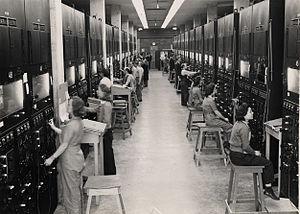
Un calutron est un spectroscope de masse utilisé pour la séparation isotopique de l'uranium. Il a été mis au point par Ernest Orlando Lawrence pendant le projet Manhattan et ressemble au cyclotron qu'il a inventé. Son nom est une abréviation de « Cal. U.-tron », en l'honneur de l'université de Californie, où travaille Ernest Lawrence, qui supervise le Laboratoire national de Los Alamos. Le projet Manhattan a œuvré à la mise en place d'installations industrielles d'enrichissement de l'uranium au Y-12 National Security Complex à Oak Ridge, à proximité du Laboratoire national d'Oak Ridge. C'est de ce complexe qu'est provenu la majorité de l'uranium qui a servi à fabriquer Little Boy, bombe atomique larguée sur Hiroshima en 1945.